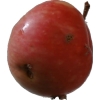
Label: Apple 10